Military history of New Zealand

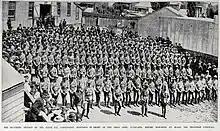
The Sixth New Zealand Contingent mustering in Auckland shortly before they leave for South Africa in February 1901.

A Māori force led by Ngāti Maniapoto leader Rewi Maniapoto began to construct defensive earthworks at Ōrākau to stop the British. After spotting this construction effort, the British dispatched a force to oppose them, although their initial attacks were repulsed. However, as a British breakthrough into the pā seemed imminent, its defenders decided to abandon it on 2 April. The Battle of Ōrākau was the deadliest of the New Zealand Wars, with 17 British and up to 160 Māori killed during the engagement, most of the Māori deaths occurring during their withdrawal. After Ōrākau, the Kīngitanga withdrew behind another defensive line along the Pūniu River. Unwilling to pursue Kīngitanga forces further, and having achieved their goals in Waikato, the British force returned to Auckland.